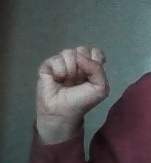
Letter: saad